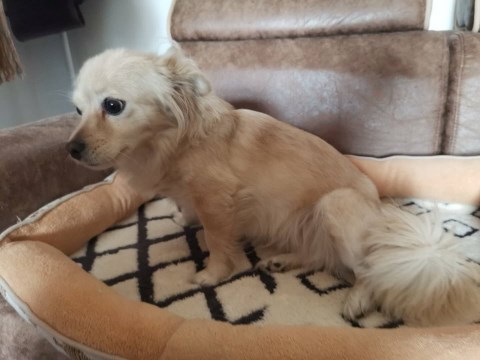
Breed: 806-n000129-papillon